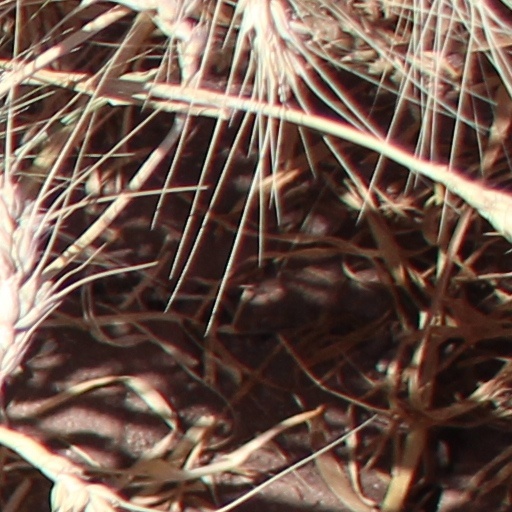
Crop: wheat